Mother's Day (United States)

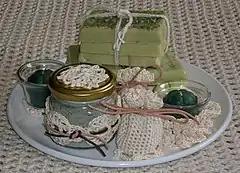
Examples of handmade Mother's Day gifts

Mother's Day is an annual holiday celebrated in the United States on the second Sunday in May. Mother's Day recognizes mothers, motherhood and maternal bonds in general, as well as their positive contributions to their families and society. It was established by Anna Jarvis, with the first Mother's Day celebrated through a service of worship at St. Andrew's Methodist Church in Grafton, West Virginia, on May 10, 1908. Popular observances include holiday card and gift giving, churchgoing often accompanied by the distribution of carnations, and family dinners. In the United States, Mother's Day complements similar celebrations honoring family members, such as Father's Day, Siblings Day and Grandparents Day.